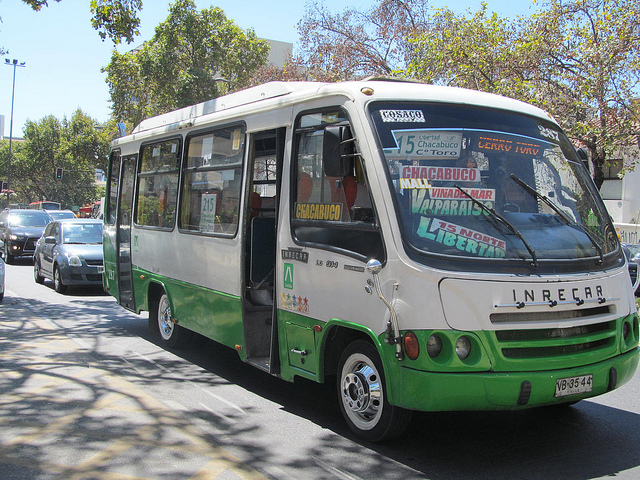
A small bus covered in signs drives down a street.

A small bus is seen in a foreign city.

a green and white bus with stickers plastered all over it

A bus driving down the road followed by cars.